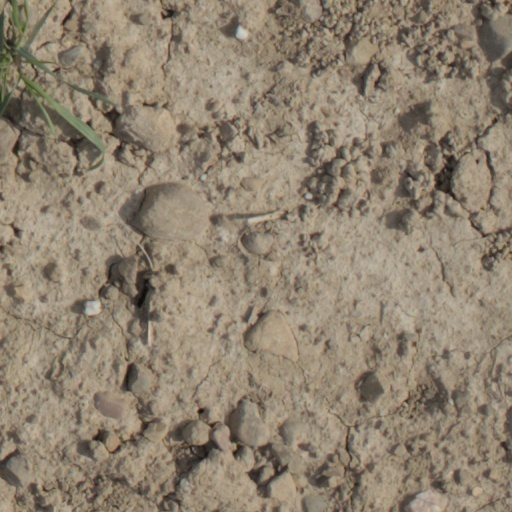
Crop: wheat